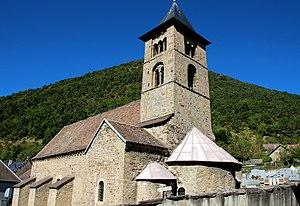
Église romane homogène
Mayres-Savel est une commune française située dans le département de l'Isère en région Auvergne-Rhône-Alpes.